Pusheta Township, Auglaize County, Ohio

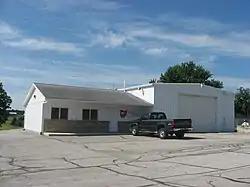
Pusheta Township Hall

The township is governed by a three-member board of trustees, who are elected in November of odd-numbered years to a four-year term beginning on the following January 1. Two are elected in the year after the presidential election and one is elected in the year before it. There is also an elected township fiscal officer, who serves a four-year term beginning on April 1 of the year after the election, which is held in November of the year before the presidential election. Vacancies in the fiscal officership or on the board of trustees are filled by the remaining trustees.